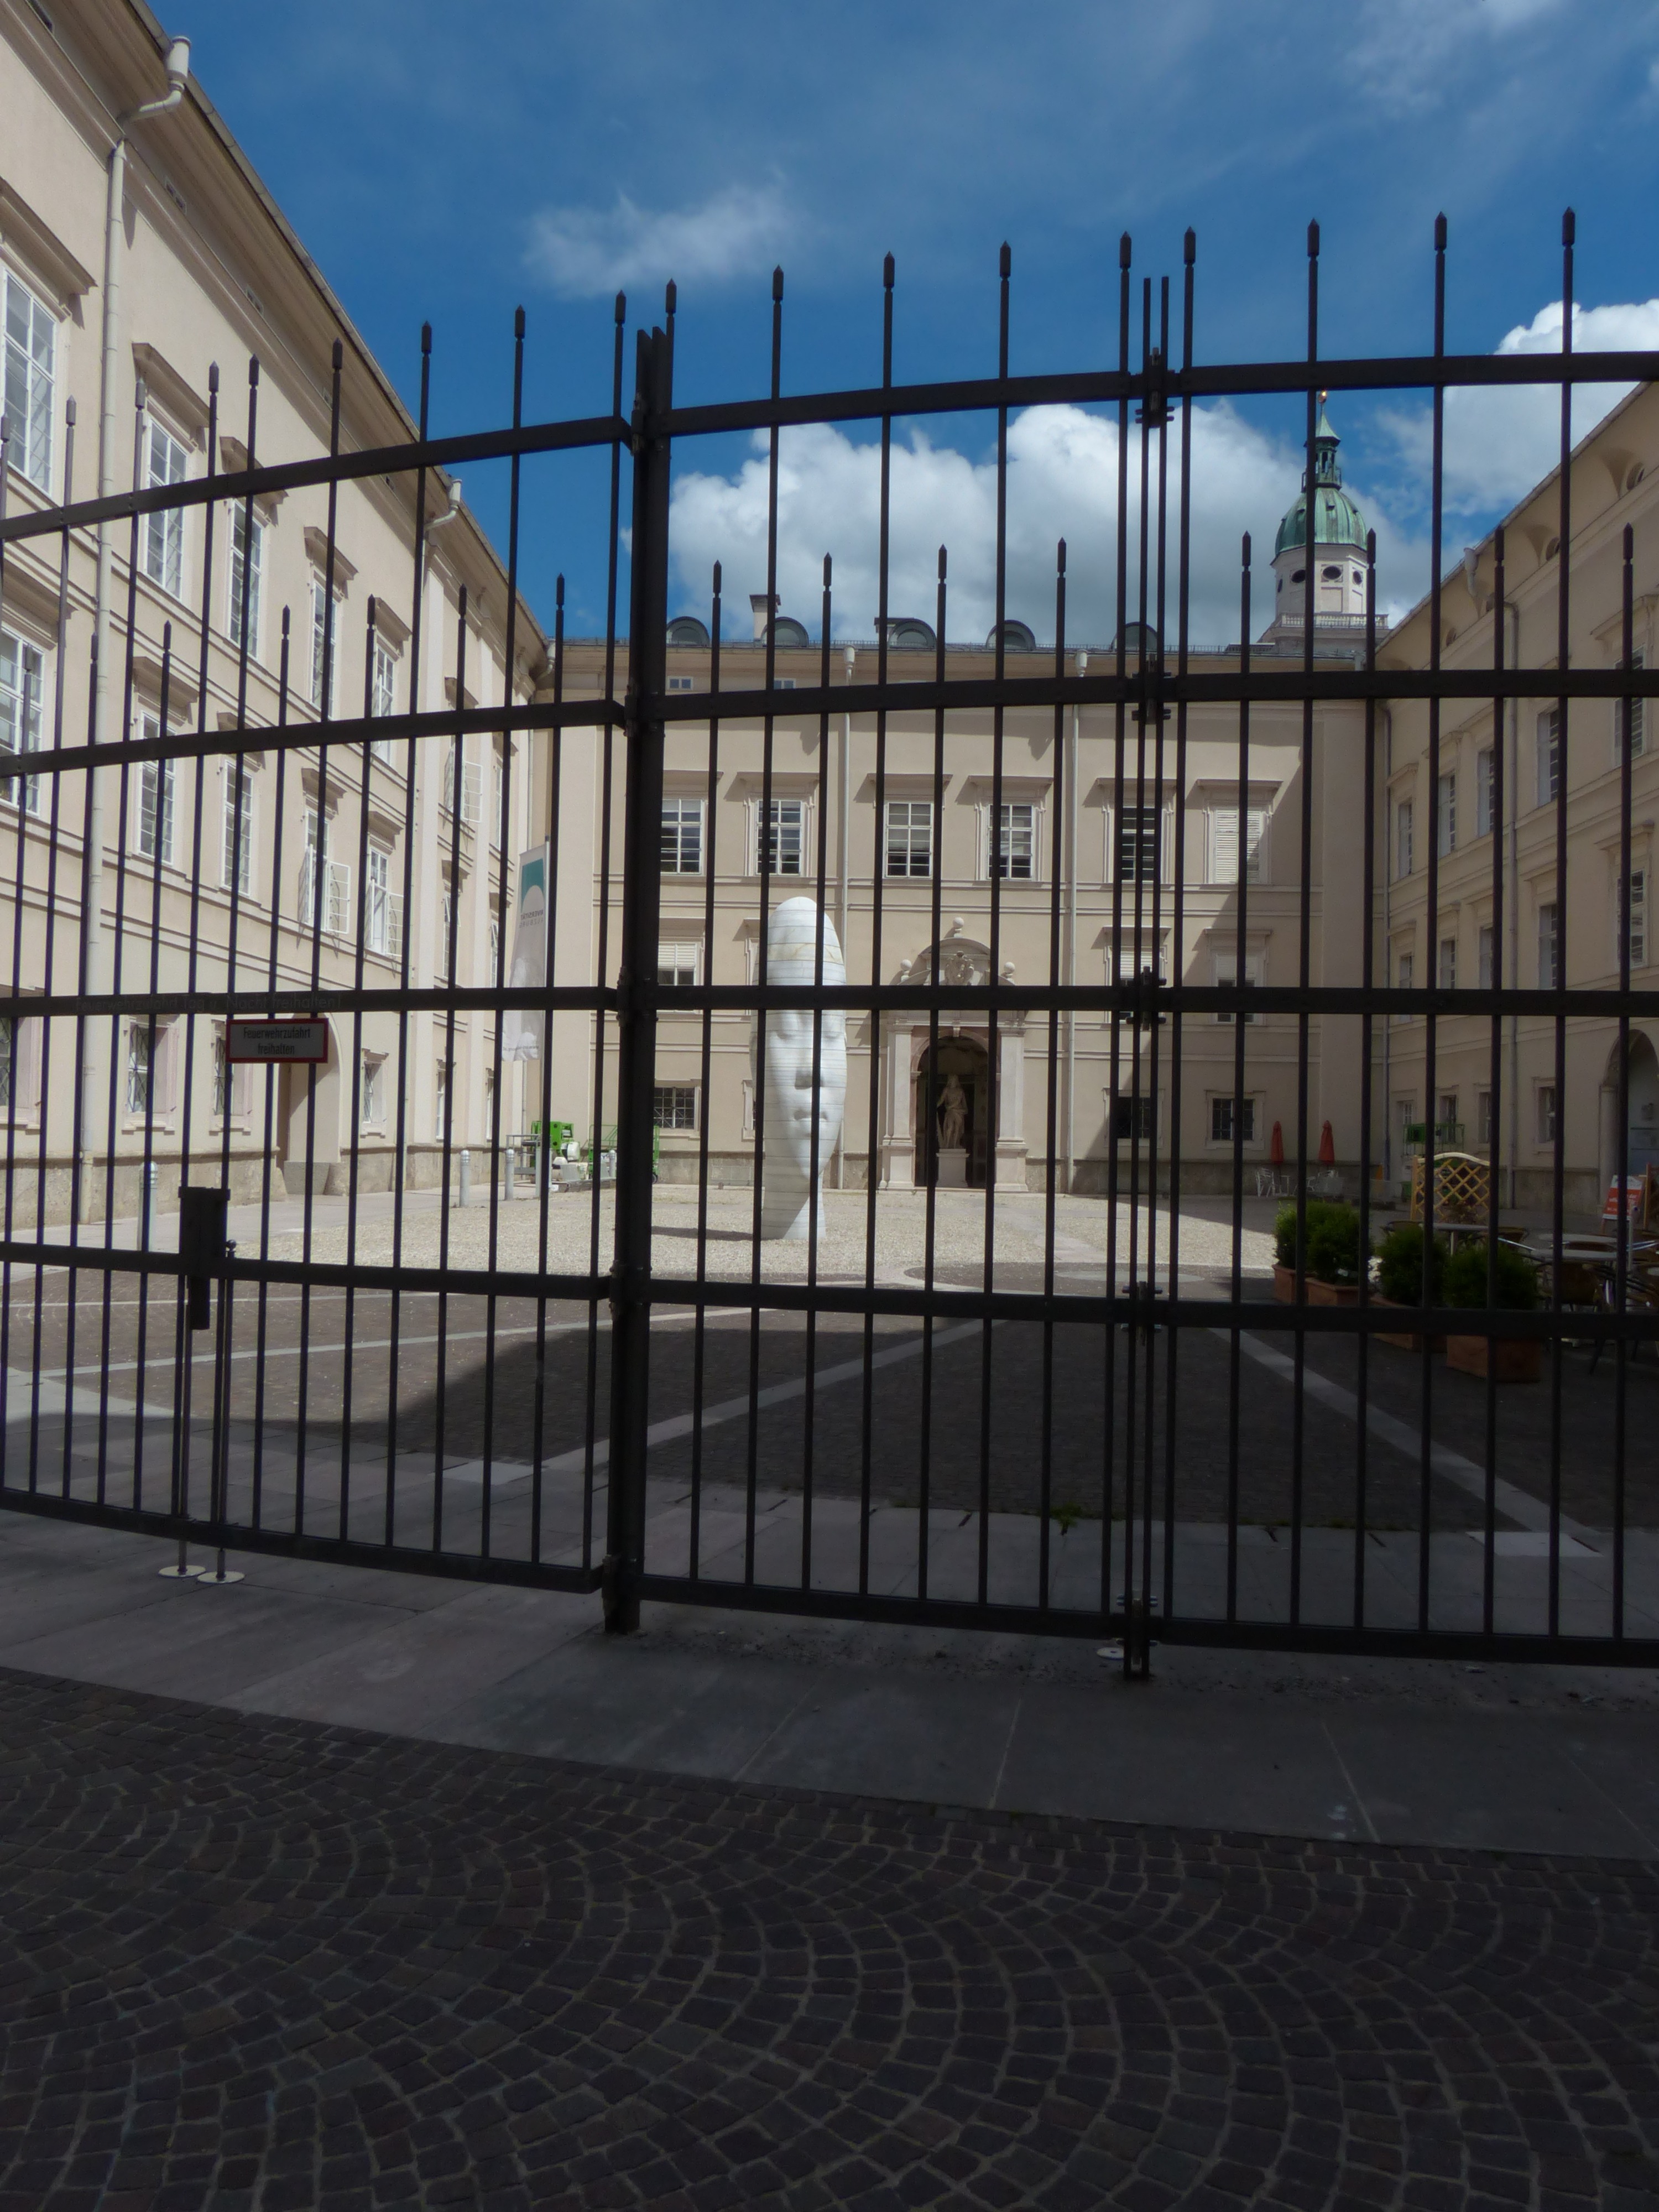
fence, architecture, facade, gate, goal, handrail, old town, university, grid, artists, iron railings, salzburg, blocked, university of salzburg, art project, outdoor structure, home fencing, dietrichsruh, jaume plensa